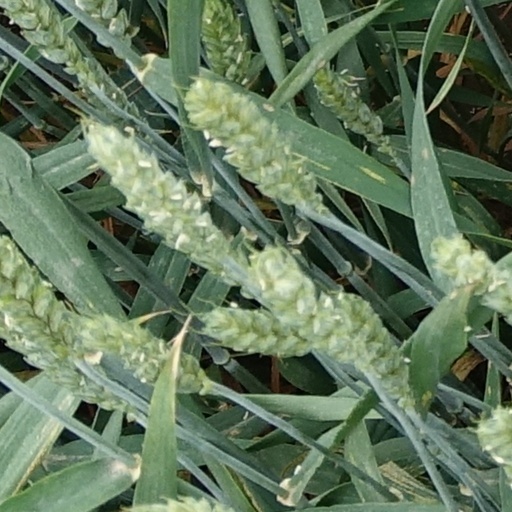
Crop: wheat